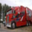
Label: truck